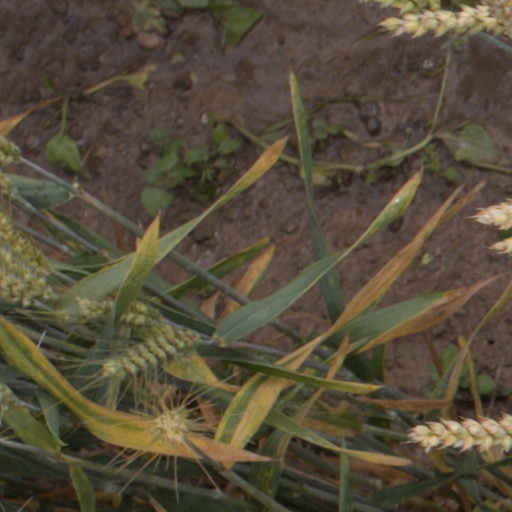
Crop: wheat